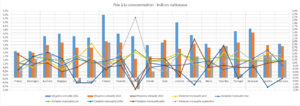
Prix à la consommation en zone euro
L’Union européenne est une des premières zones économiques mondiales avec un produit intérieur brut de 16 210 milliards de dollars en parité de taux de change nominal, soit 22,07 % du PIB mondial en 2015. Le PIB de l'Union européenne est presque équivalent à celui des États-Unis mais pour une population bien plus importante.